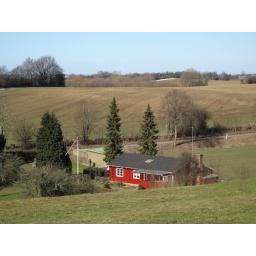
The red house in the valley